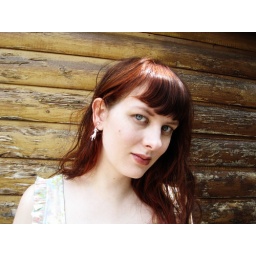
wearing: dress from buffalo exchange in denver; tights from nordstrom; pink oxfords from goldenponies on etsy; earrings, selfmade